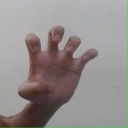
अक्षर: झ